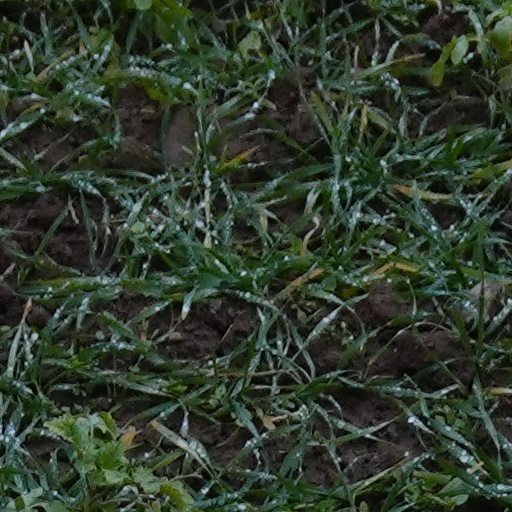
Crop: wheat